Weymouth Street

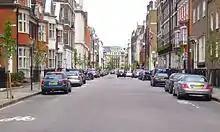
View east down Weymouth Street in 2010

The street is known for its medical establishments, most notably The Harley Street Clinic built in 1935. Over time, larger institutional and residential buildings replaced earlier Georgian terraces at its intersections with Marylebone High Street, Portland Place and Great Portland Street. In contrast, central sections of the street still ""retain much of their former domestic scale and character"." The street was lined with trees in 2010 as part of a neighbourhood community and stakeholder-based greening initiative.